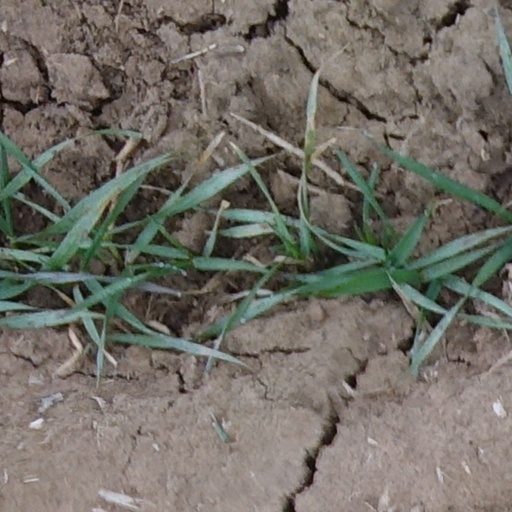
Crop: wheat